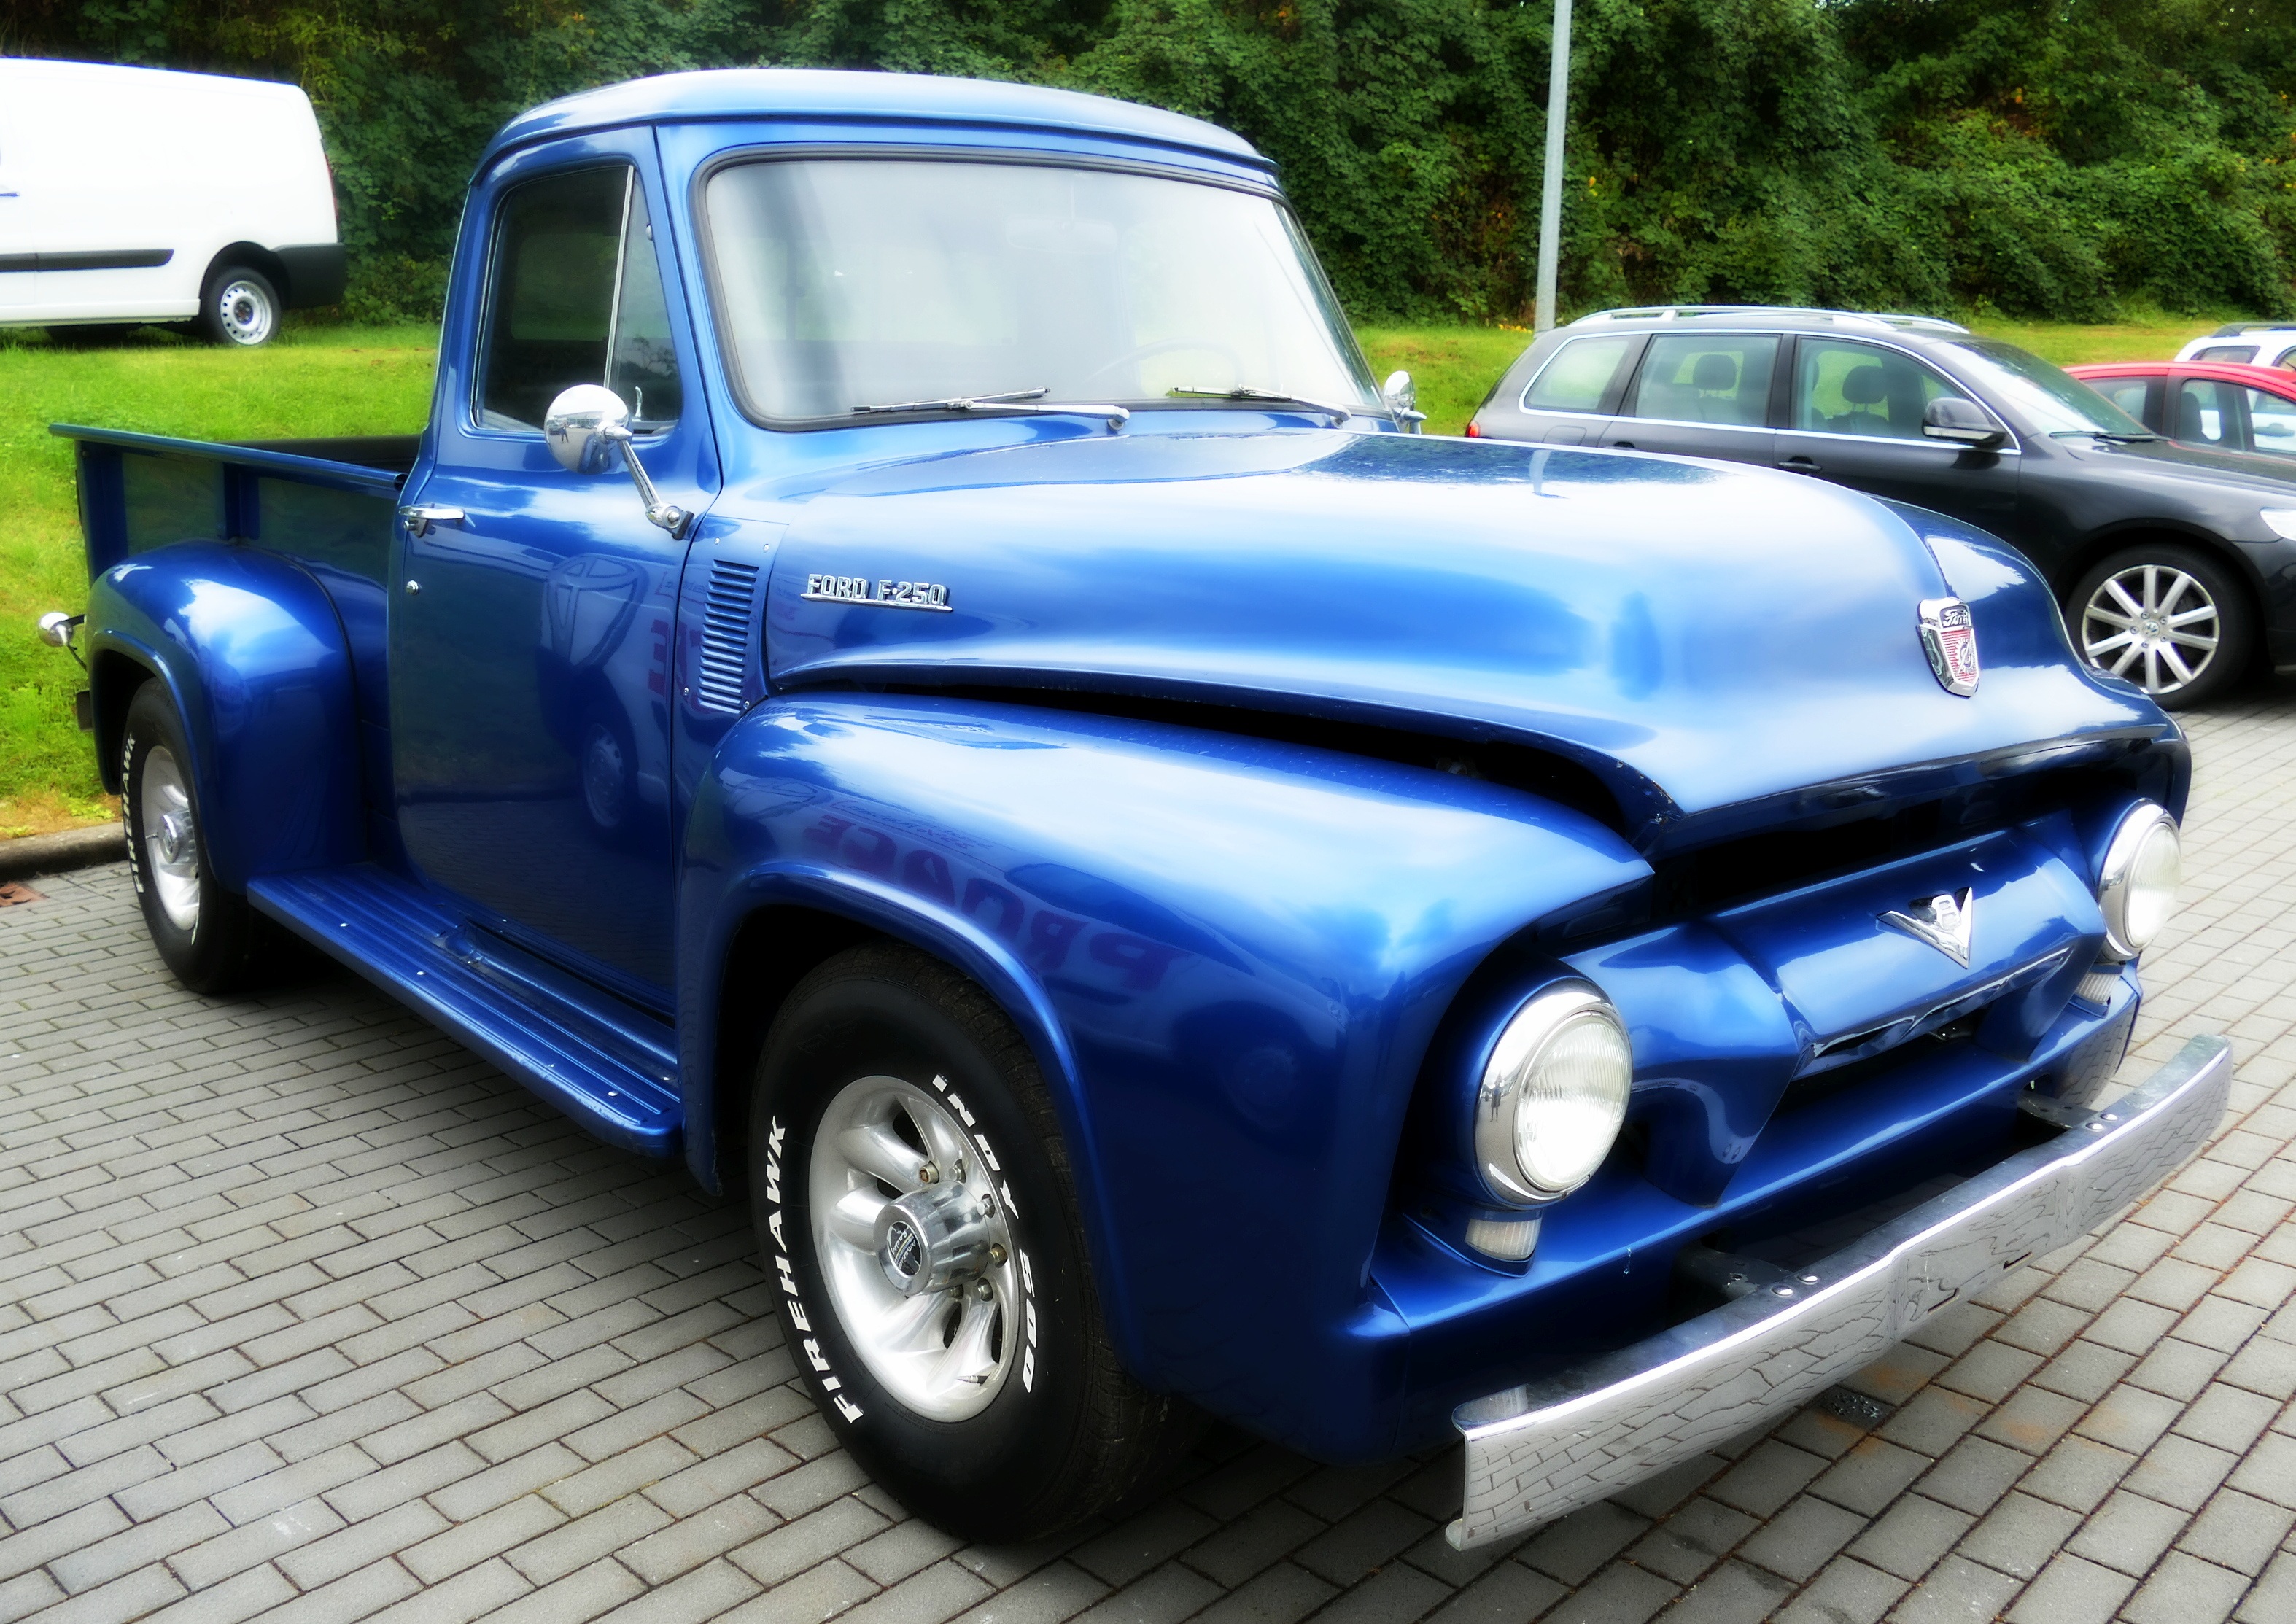
car, vintage, old, truck, vehicle, blue, pickup, oltimer, pickup truck, us car, land vehicle, automobile make, automotive exterior, compact car, mid size car, chevrolet advance design, ford f series